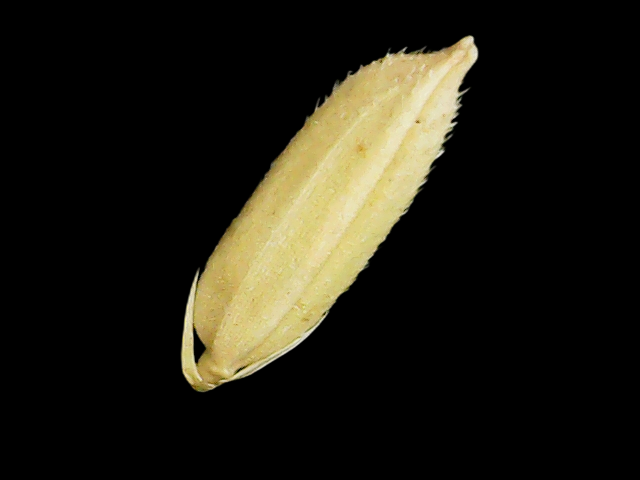
Rice variety: Binadhan11